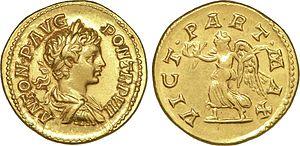
Foug [fu] est une commune française située dans le département de Meurthe-et-Moselle, en région Grand Est.
Caracalla, né Lucius Septimius Bassianus le 4 avril 188 à Lugdunum et mort assassiné le 8 avril 217 près de Carrhae, est un empereur romain, qui régna de 211 jusqu'à sa mort en 217 sous le nom de Marcus Aurelius Severus Antoninus Augustus. Il est l'auteur de l'édit de Caracalla qui étendit le droit de cité à tous les hommes libres de l'Empire romain.